List of German airplay number-one songs of 2005

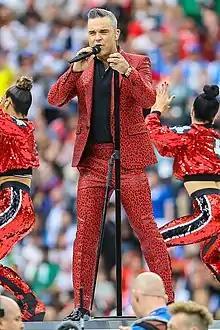
Three songs of English singer Robbie Williams topped the charts for a total of ten weeks.

The official German Airplay Chart is an airplay chart compiled by Nielsen Music Controlon behalf of Bundesverband Musikindustrie (Federal Association of Phonographic Industry). In 2005, 19 different songs by 15 artists reached the top of the chart. Robbie Williams "Misunderstood" was the first number-one of the year. It was replaced by Söhne Mannheims "Und wenn ein Lied...", the following week.